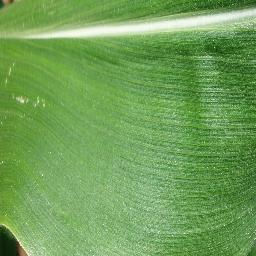
Label: Corn_(Maize)___Healthy